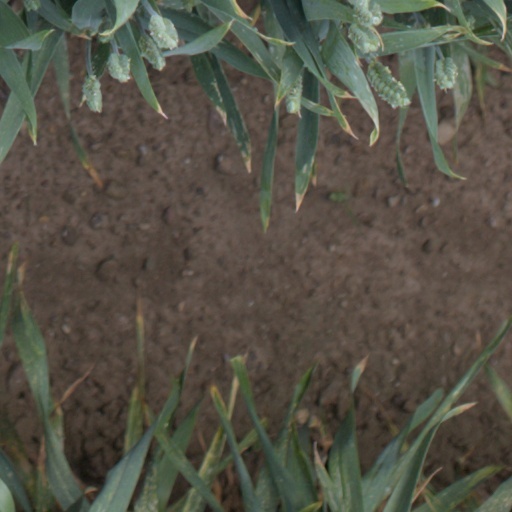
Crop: wheat